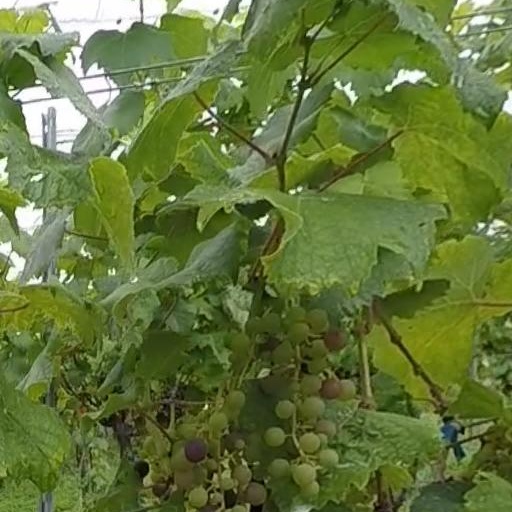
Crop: grape